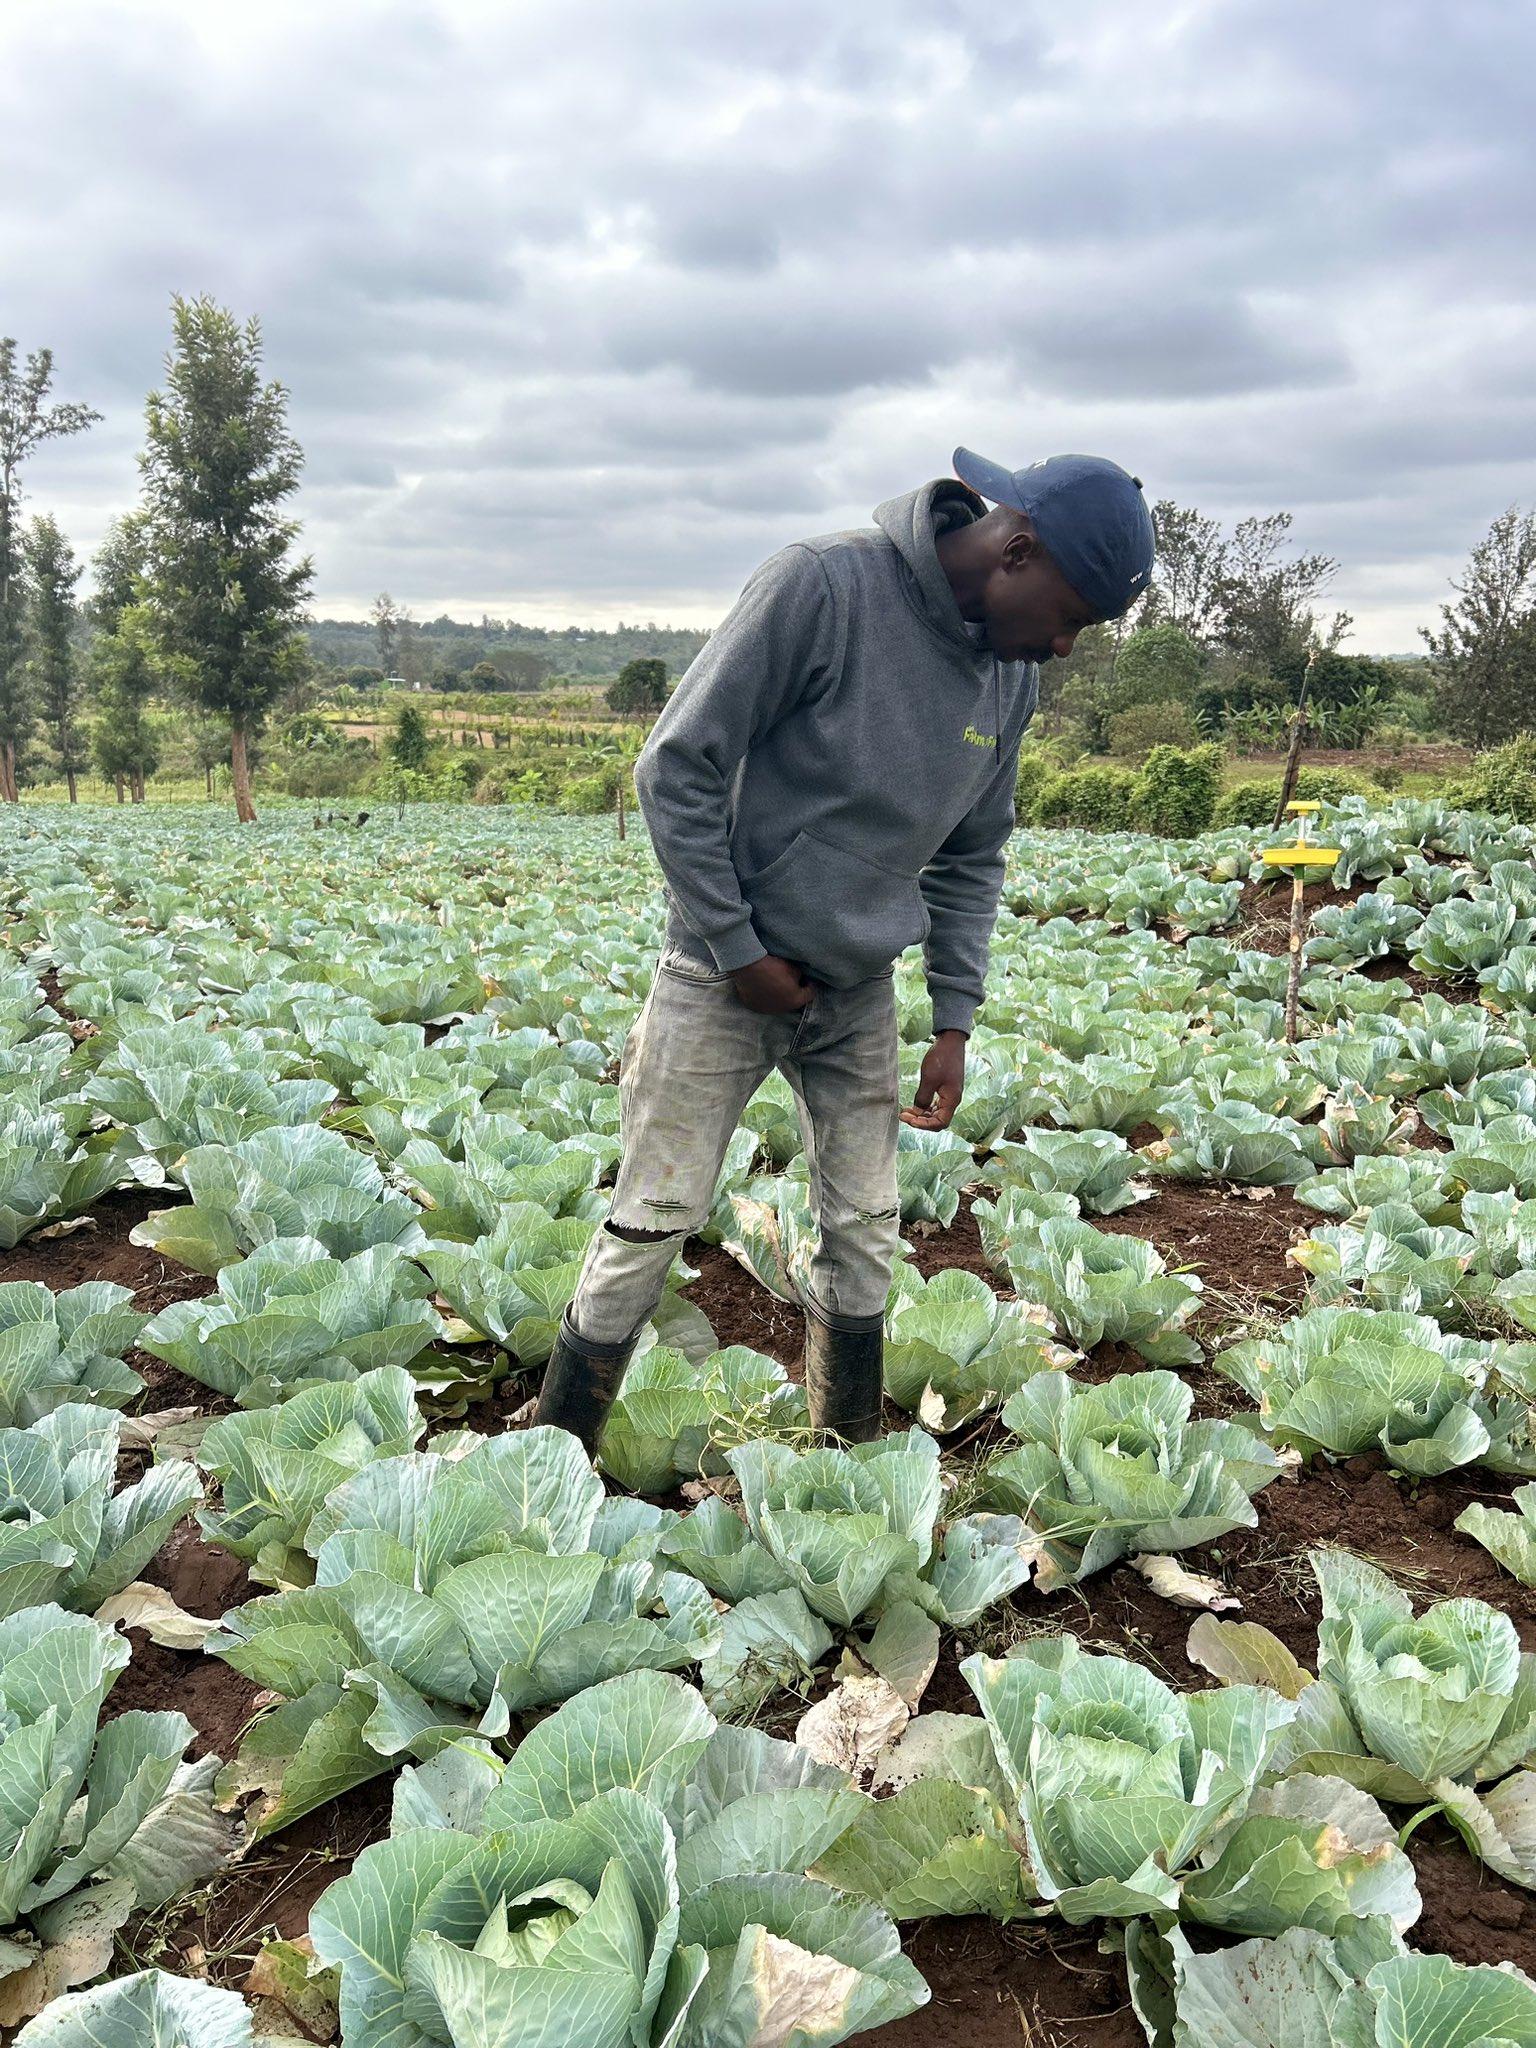
Kijana wa kiume akiwa katika shamba kubwa ambalo limepandwa mboga za majani aina ya kabichi, zilizo stawi vizuri na zipo tayari kwa ajili ya mavuno na kupelekwa sokoni ili kuuzwa.